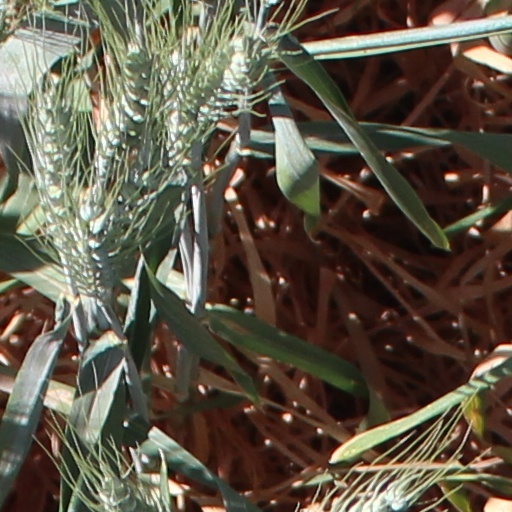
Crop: wheat